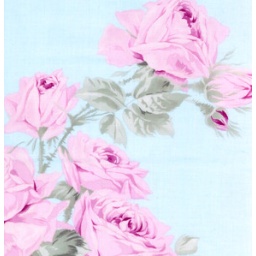
french hat box by tanya whelan for free spirit fabrics